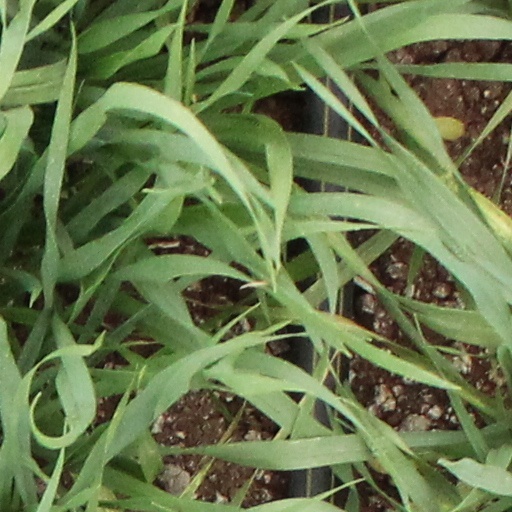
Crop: wheat